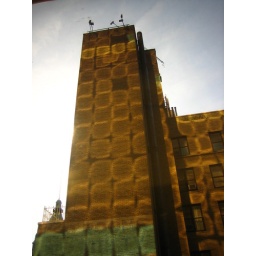
The light reflecting off of our hotel onto the building next door in the morning